Central Library (UNAM)

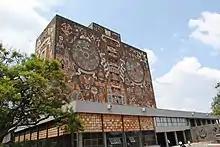
Juan O'Gorman's mural "Historical Representation of Culture" covers the entire facade of the upper ten floors.

The project included ten windowless floors for book storage, each having enough space for 120 thousand volumes. These storage areas have the necessary lighting, temperature and humidity conditions for book conservation. In the reading room, flanked by a garden on each side, the diffuse and matte light is filtered through thin tecali stone slabs. The service areas of a library of such proportions were placed in the semi-basement of the building.